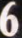
Number: 6